Hugh Campbell Wallace

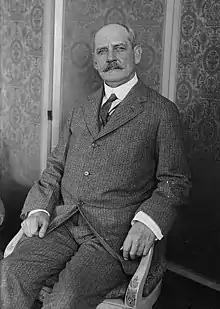
Wallace in 1919

Hugh Campbell Wallace (February 10, 1864 – January 1, 1931) was an American businessman, political activist, and diplomat who is best known for his service as the United States Ambassador to France from 1919 to 1921 under President Woodrow Wilson.